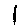
Label: 1